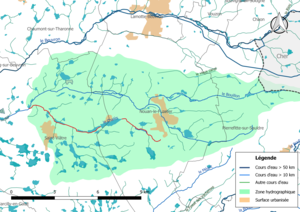
Carte du cours d'eau «
Le Chalès est un cours d'eau français qui coule dans le département de Loir-et-Cher. C'est un affluent du Néant en rive droite et donc un sous-affluent de la Loire.